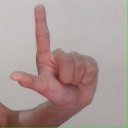
अक्षर: ल